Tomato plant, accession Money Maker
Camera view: horizontal (90 deg, fisheye); turntable rotation: 60 degrees
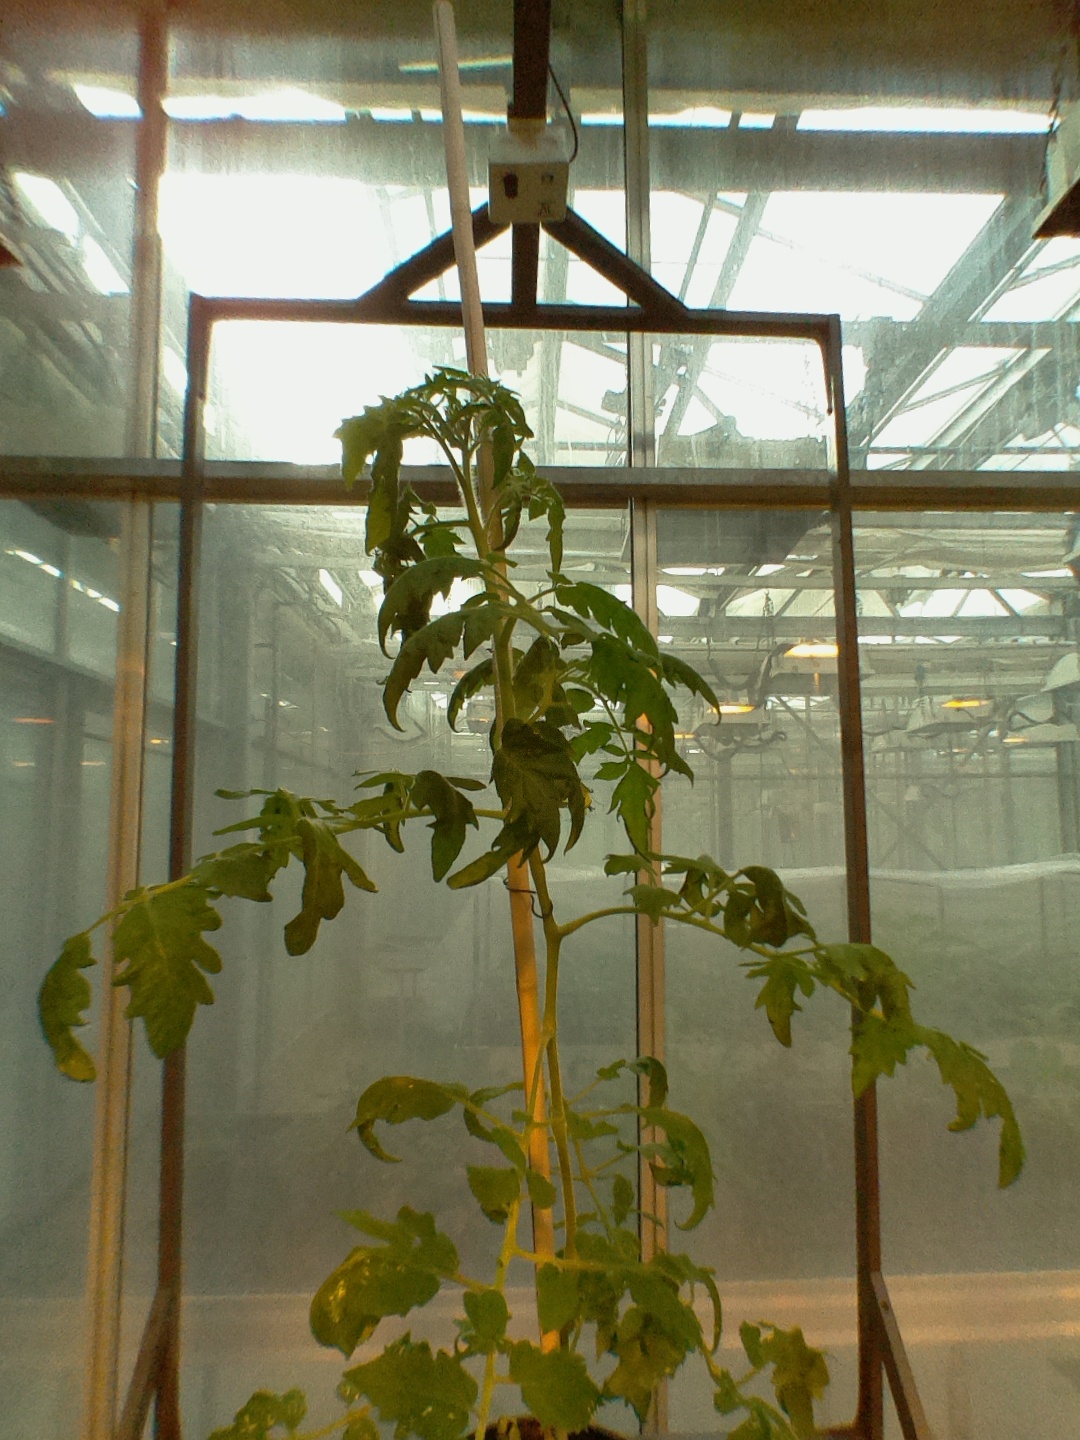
BBCH growth stage 67: Full flowering, 70%-80% of flowers open, more petals falling